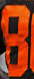
Number: 8